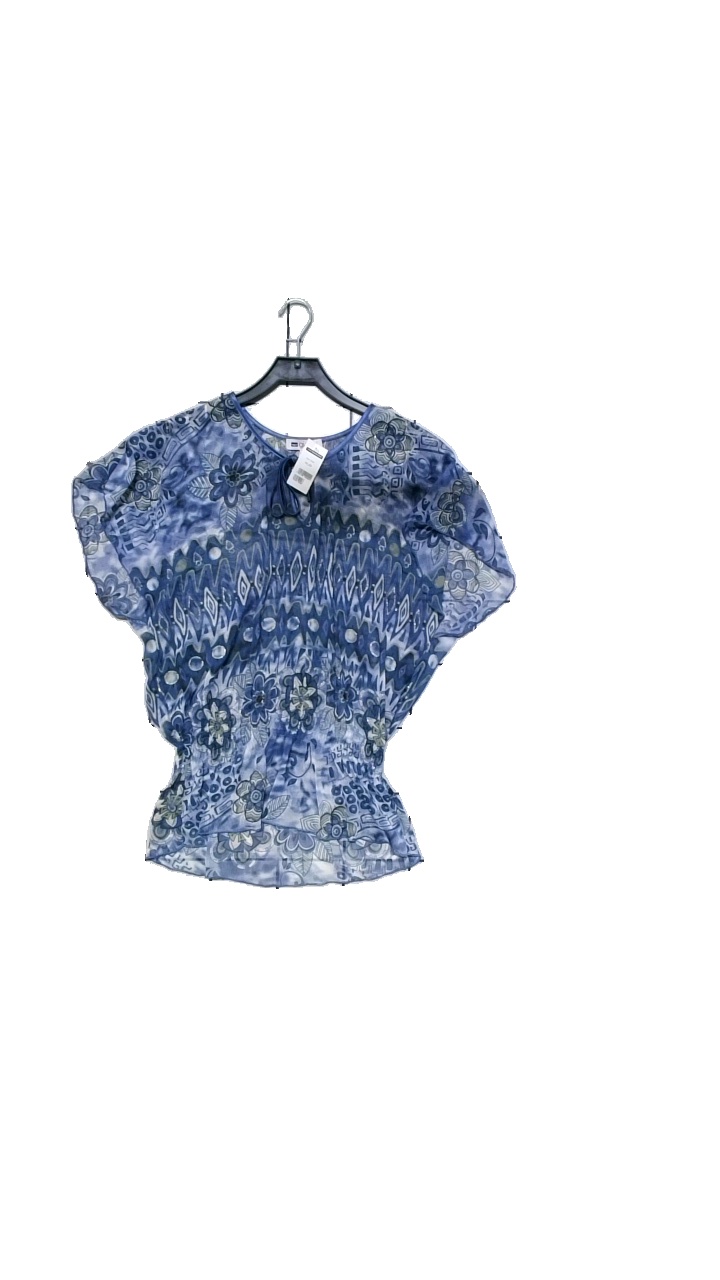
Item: Blouse (Ladies)
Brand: Gianini
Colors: Multicolor, White, Blue
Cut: Loose
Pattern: Geometric print
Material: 100% polyester
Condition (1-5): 5
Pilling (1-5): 5
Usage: Reuse
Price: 50-100